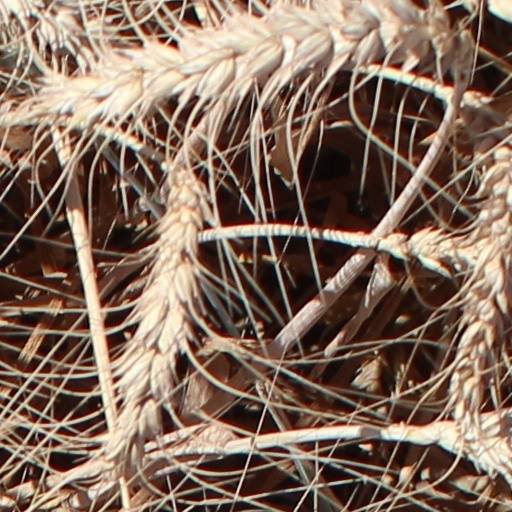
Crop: wheat